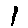
Label: 1